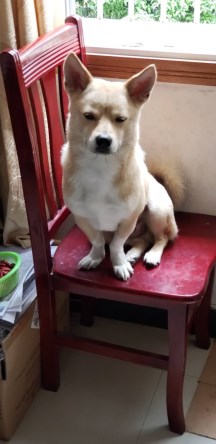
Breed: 3580-n000122-Labrador_retriever